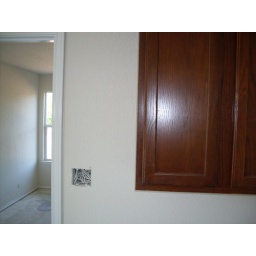
cabinet in mater bathroom